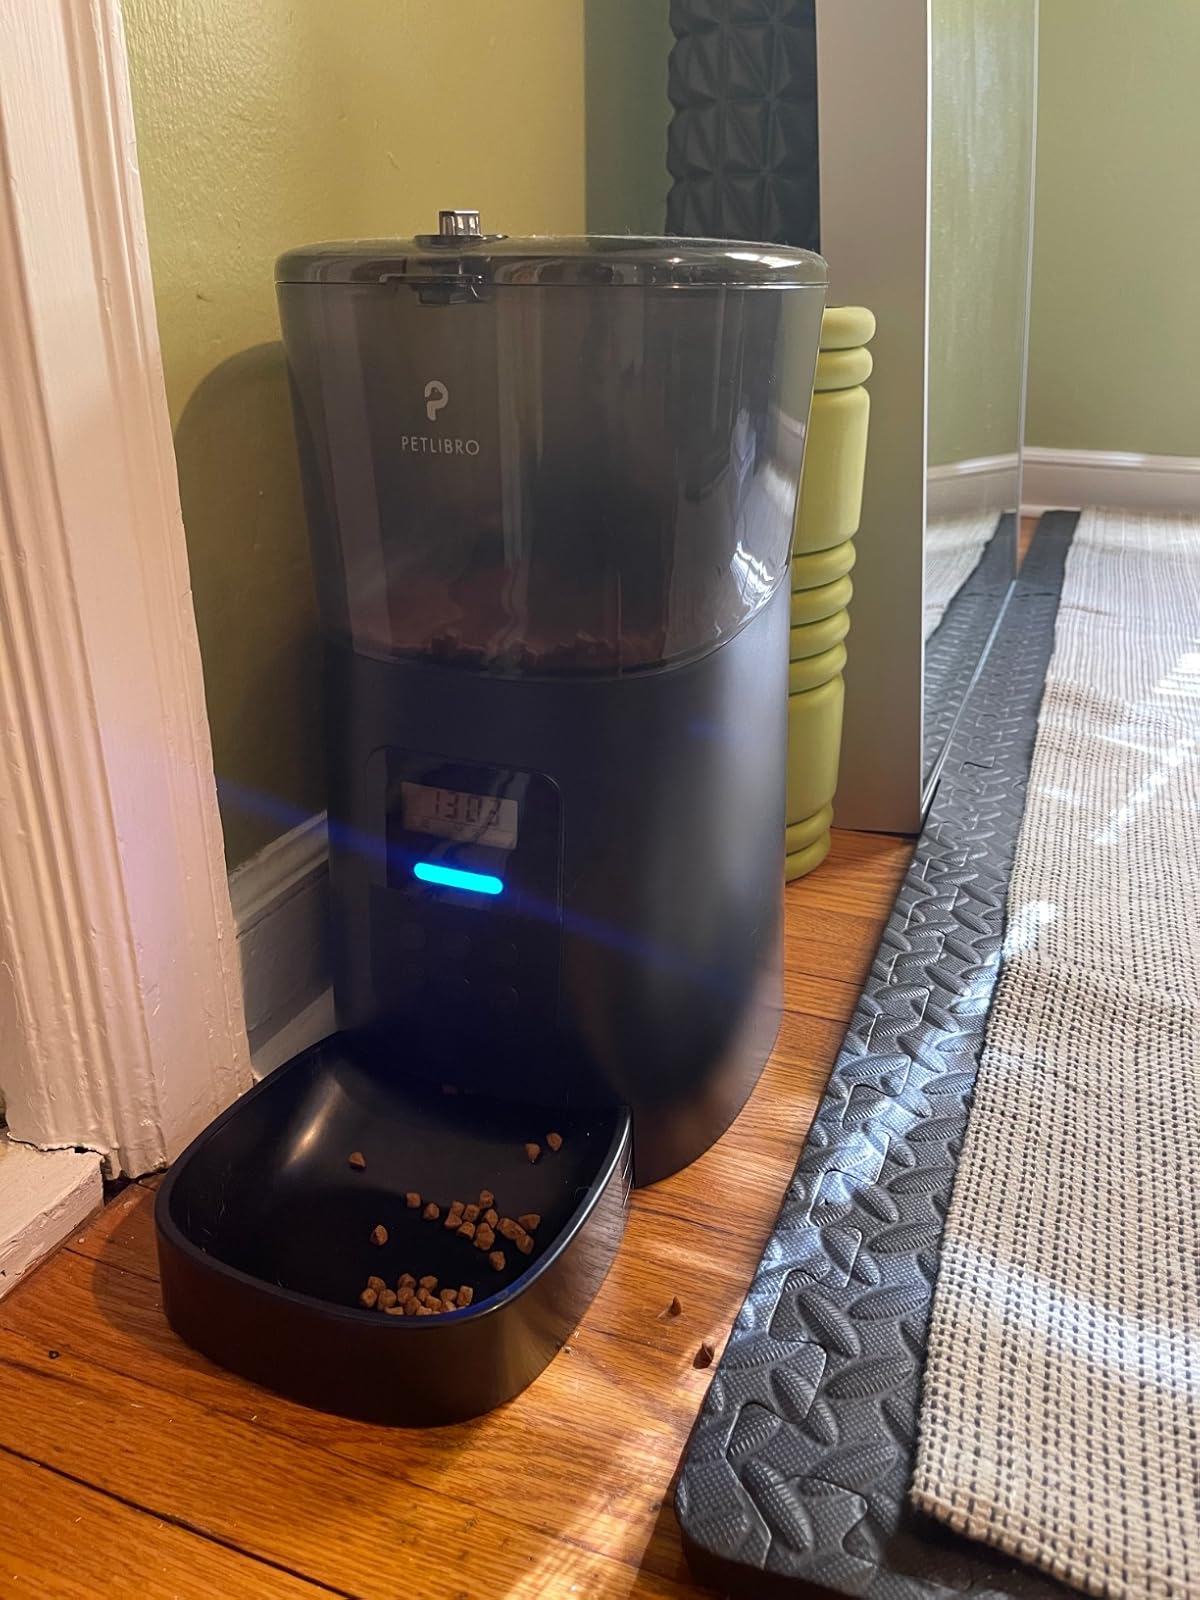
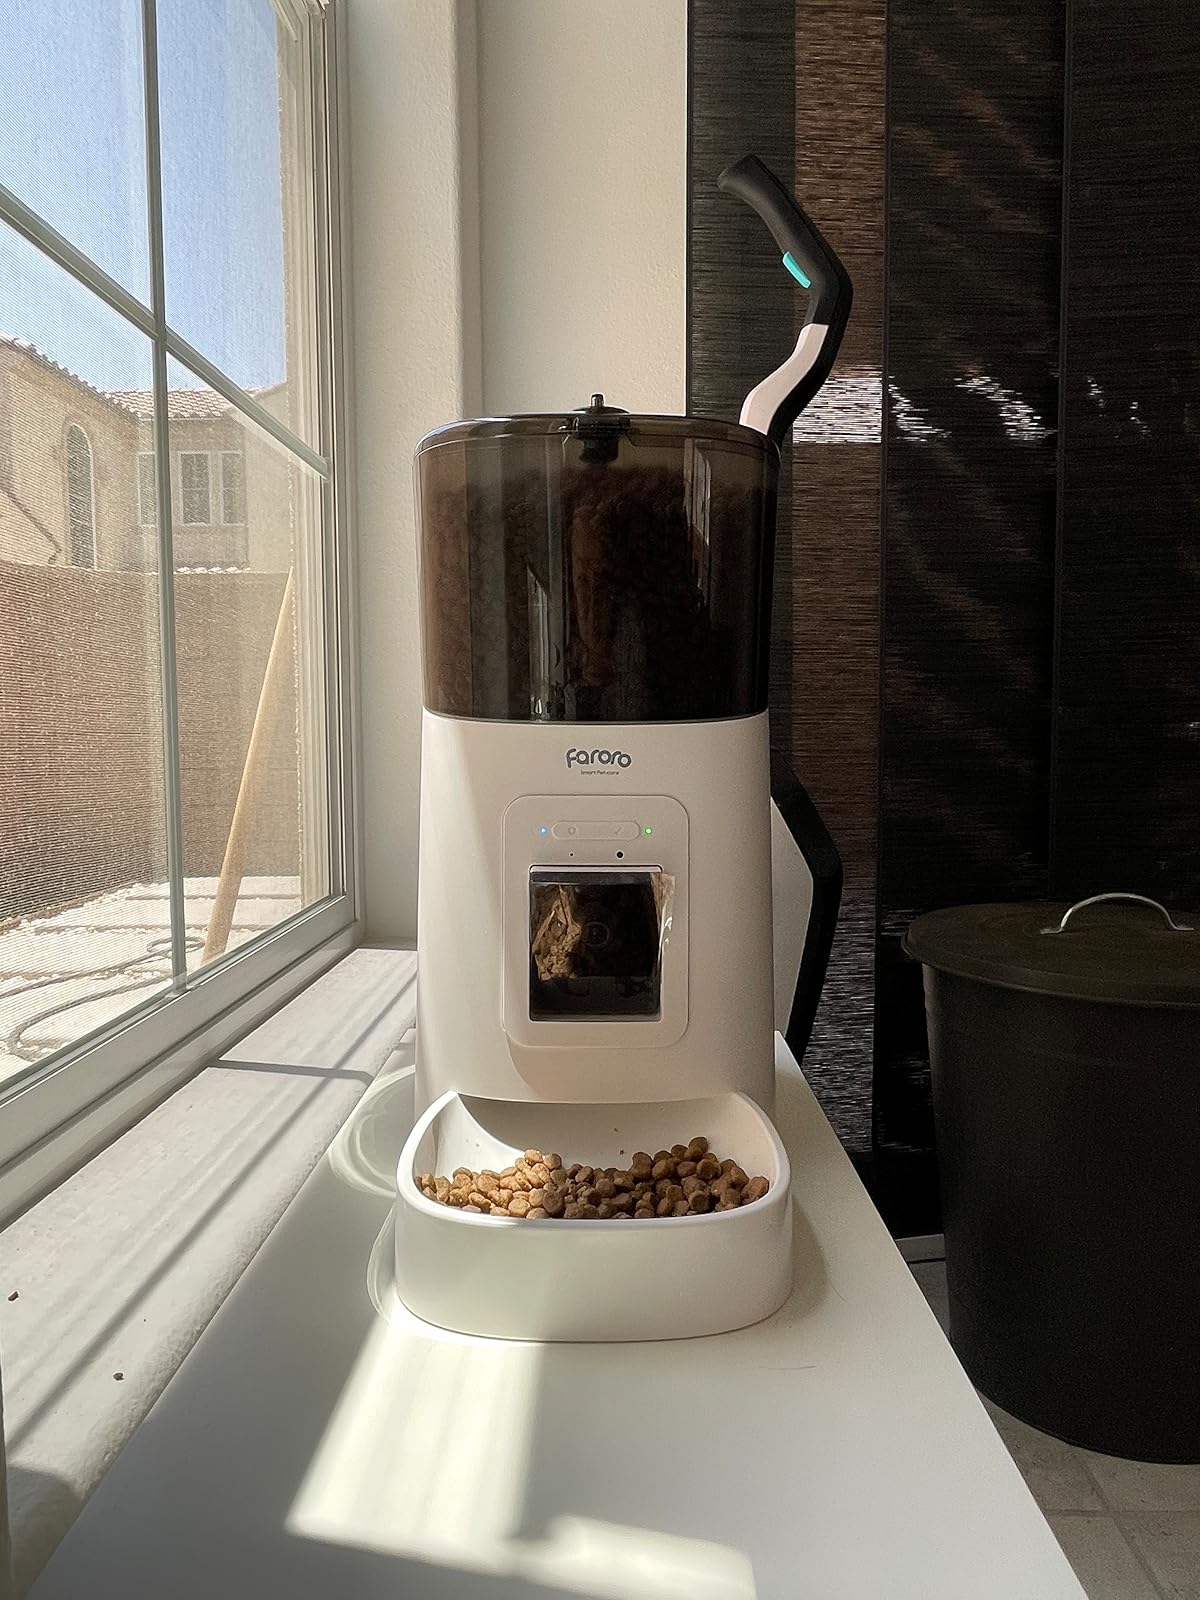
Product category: items_feeder
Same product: no